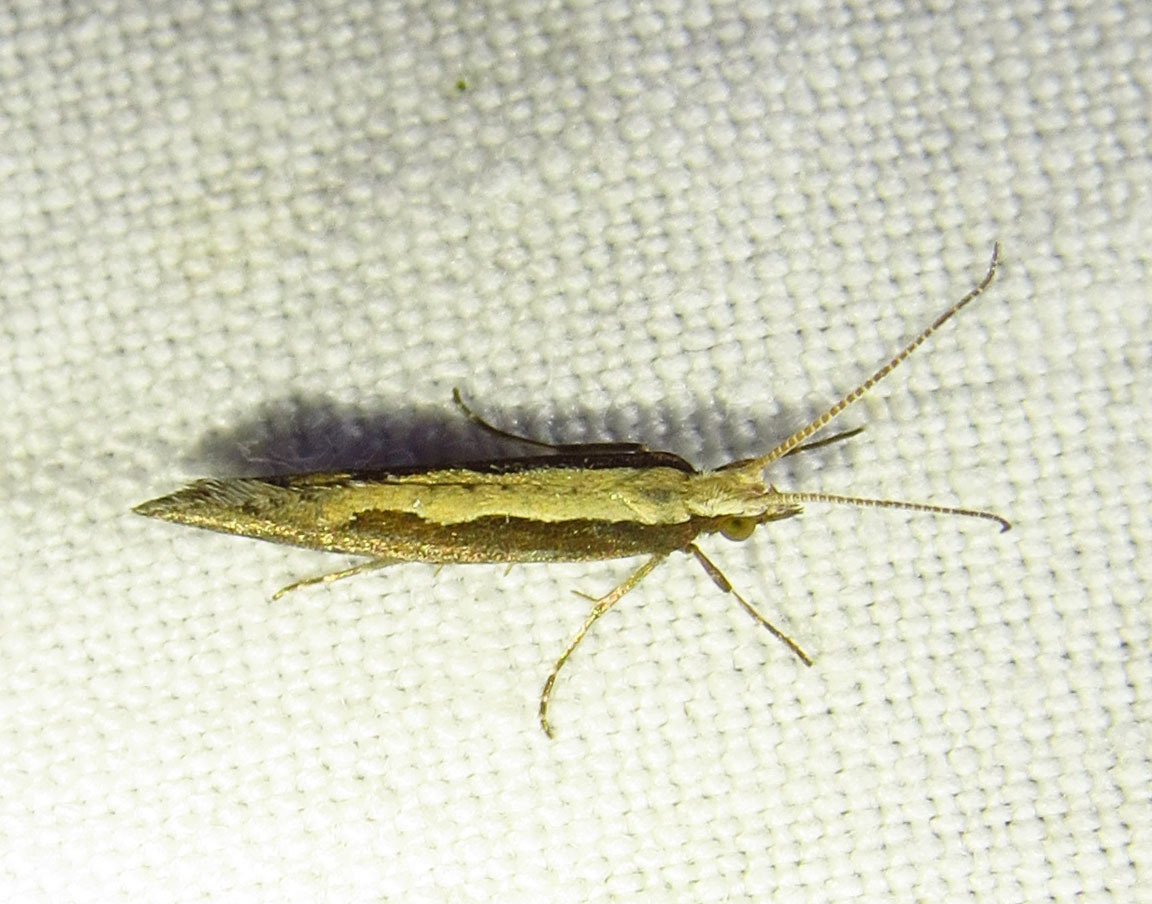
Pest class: diamondback_moth